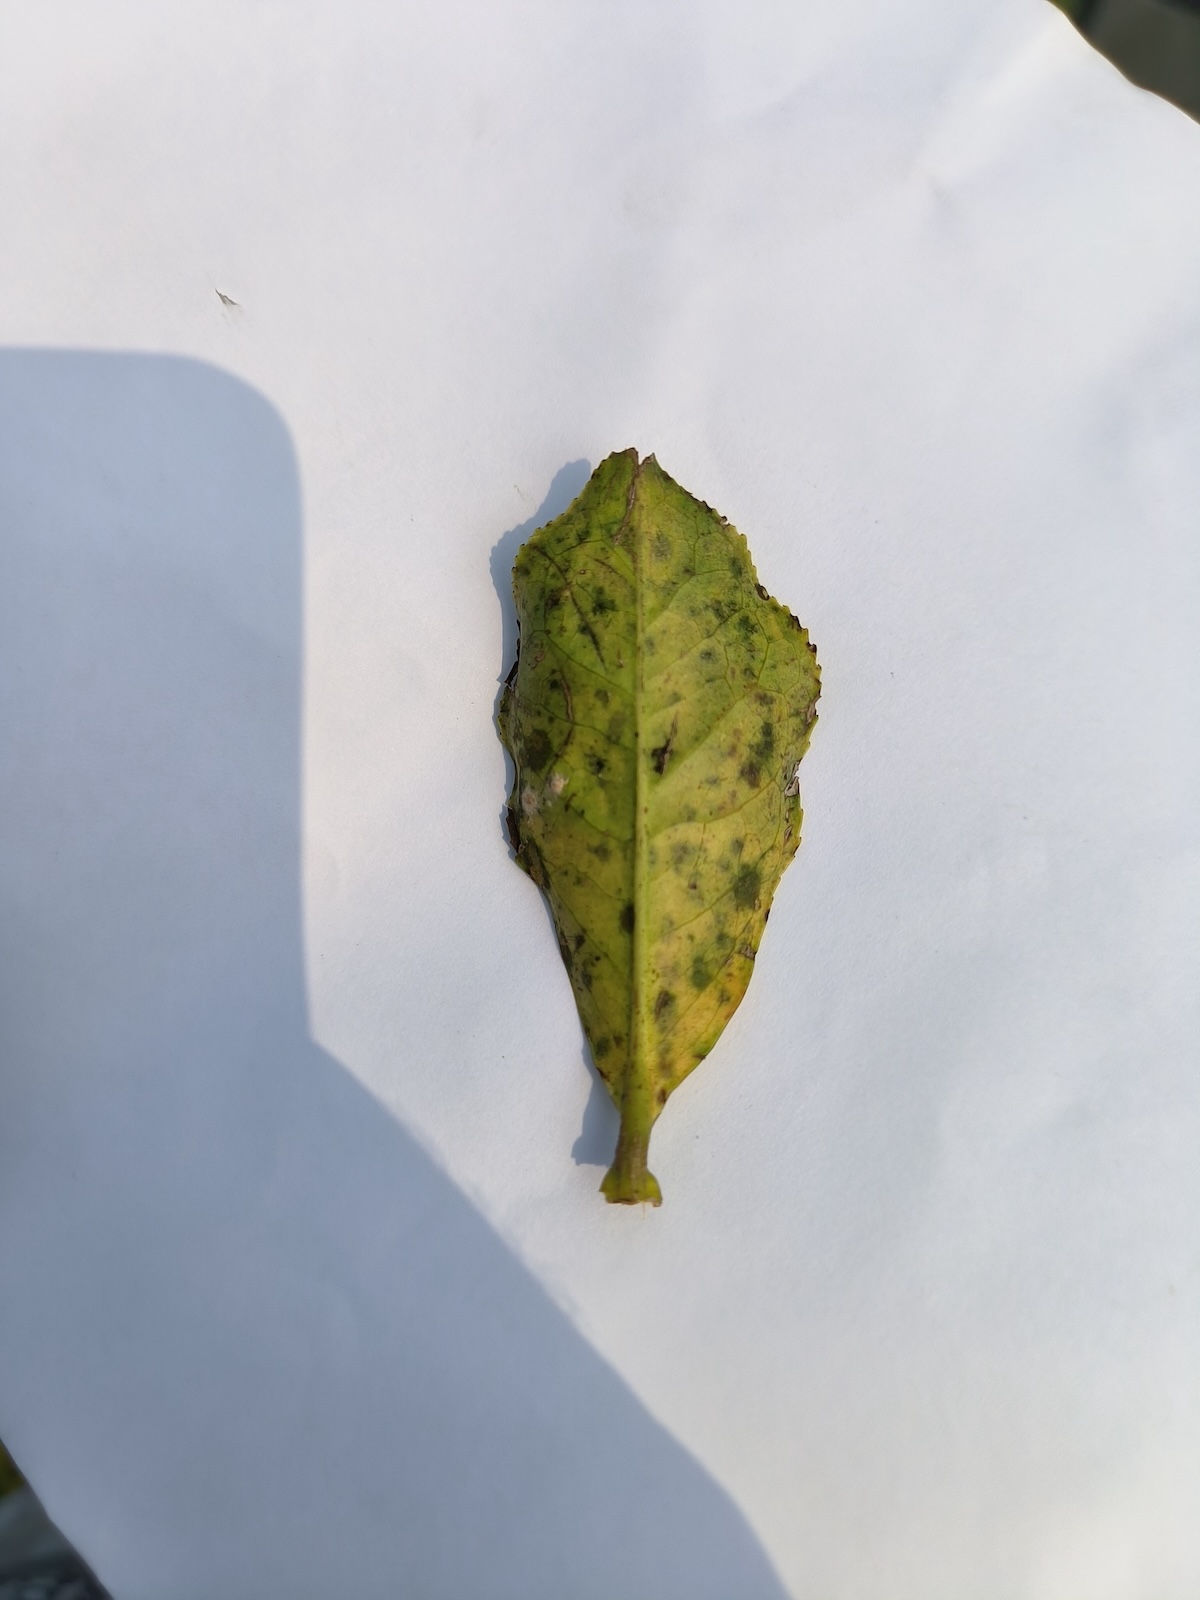
Label: Tea algal leaf spot